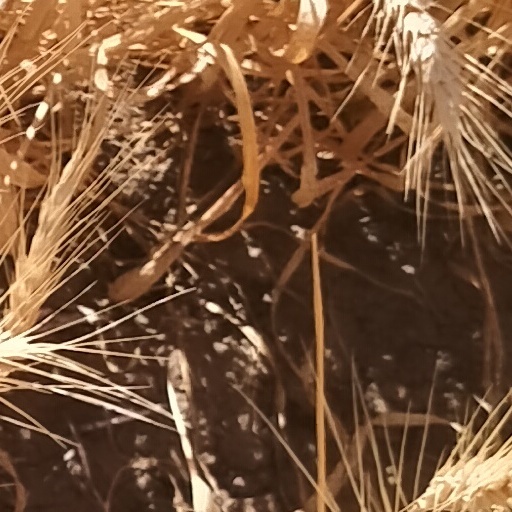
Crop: wheat